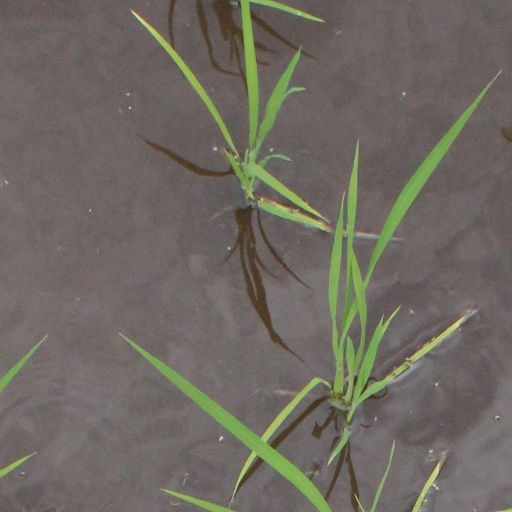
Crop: rice